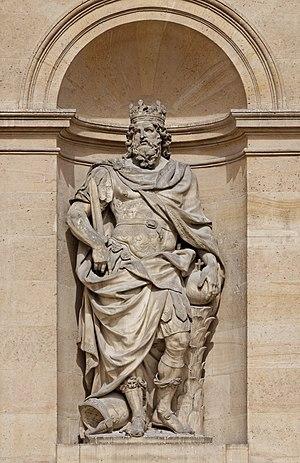
Antoine Coysevox (Français, 1640-1720): statue colossale en pied de Charlemagne, 1706, marbre, façade principale du Dôme des Invalides, Paris, France.